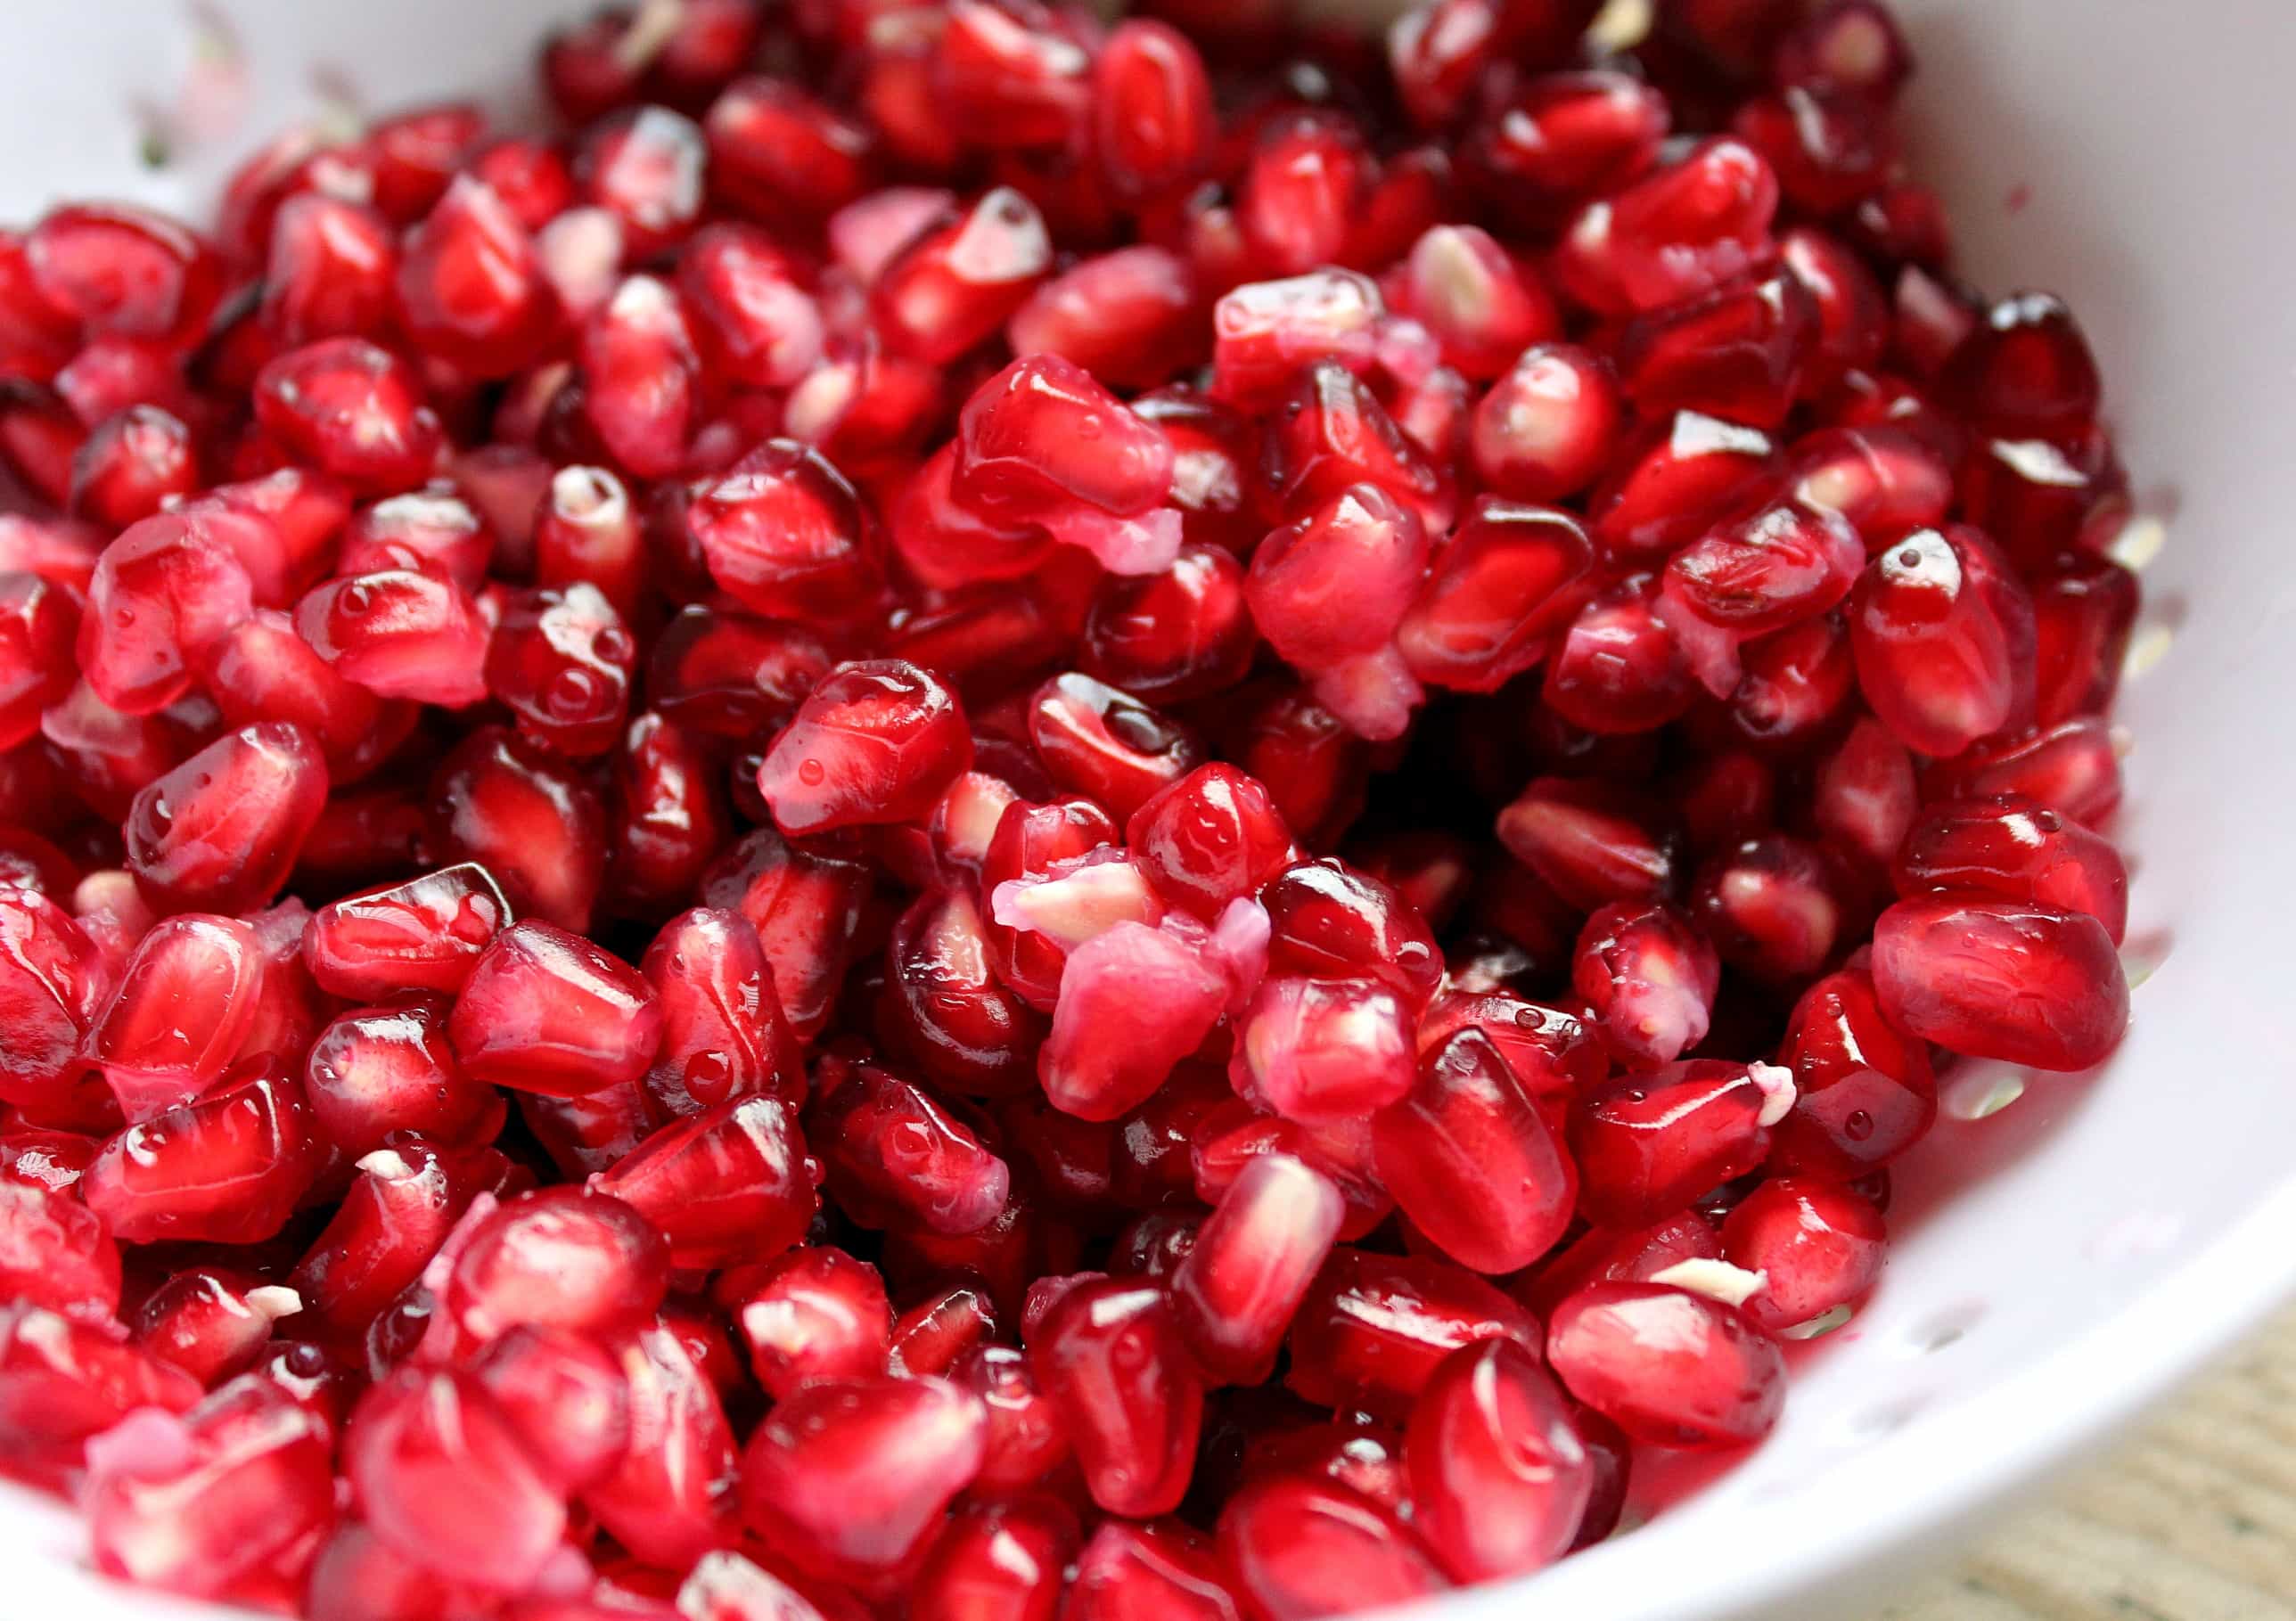
Label: Pomegranate